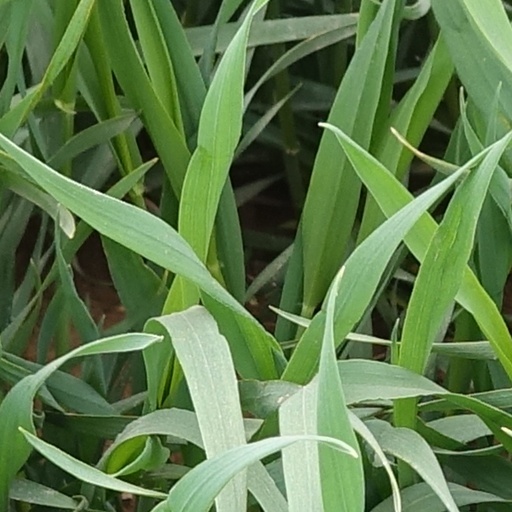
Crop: wheat